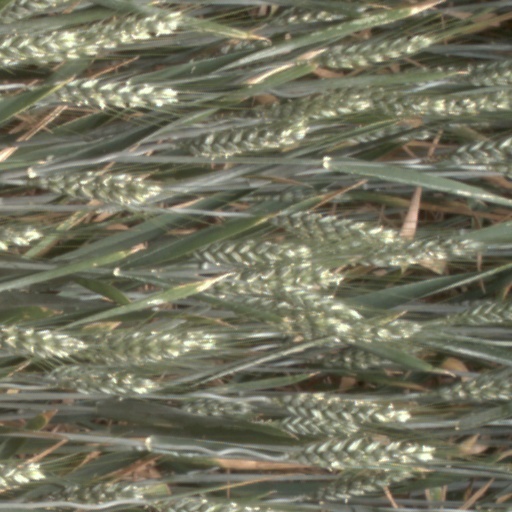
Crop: wheat